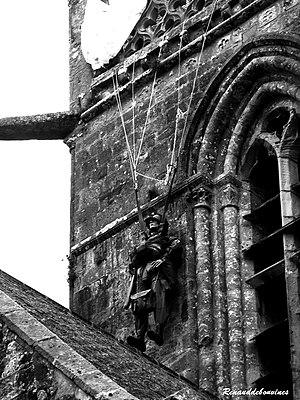
John Steele accroché au clocher de l'église
Sainte-Mère-Église est une commune française, chef-lieu de canton du département de la Manche, dans la région Normandie, peuplée de 3 077 habitants.